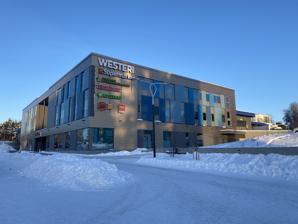
Building: Westeri
Country: Finland
Year built: 2018
Shopping mall in Tampere, Finland Westeri Liikekeskus Westeri Westeri in February 2021 Location Tesomajärvi , Tampere , Finland Coordinates 61°30′18.05746″N 23°37′36.97187″E / 61.5050159611°N 23.6269366306°E / 61.5050159611; 23.6269366306 Address Tesomankatu 4 Opening date March 22, 2018 (first phase) April 12, 2019 (second phase) No. of stores and services 12 No. of anchor tenants 1 Total retail floor area 12,000 m 2 No. of floors 3 Parking 130 (in parking hall) Website liikekeskuswesteri .fi Westeri is a shopping center completed in the spring of 2018 in the Tesomajärvi district of Tampere , Finland . The anchor tenant is the grocery store K-Supermarket , in connection with which Posti and Matkahuolto points serve. Other stores in the shopping center include Alko , Kotipizza , Linkosuo Café, Pizza Hut , Subway , Tesoma Pharmacy, Instrumentarium , Tokmanni , 24 Pesula laundry and sushi restaurant Asahi Sushi . Westeri's premises also house the Tampere City Welfare Center, which includes the Tesoma Library, the Tesoma Youth Center, a dental clinic , health center , and Fimlab laboratory . References